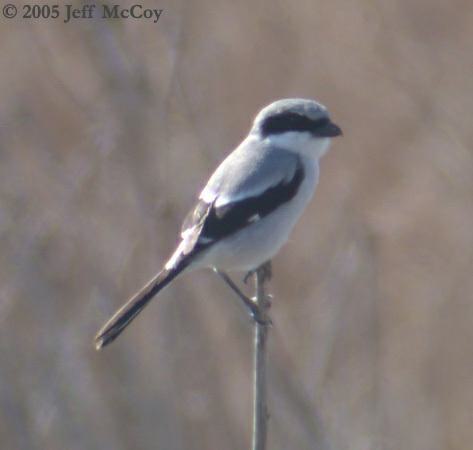
A photo of a loggerhead shrike